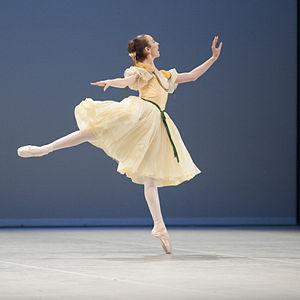
Variation extraite de Coppélia au Prix de Lausanne 2010.